1921 Pittsburgh Panthers football team

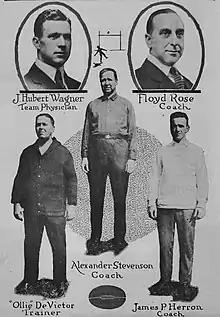

After compiling a record of 42–3–3 in his previous six seasons, Glenn Warner returned for his seventh season as Pitt coach with some reservations about "Pittsburgh's long term commitment to remaining competitive, which to his thinking included building a much-needed stadium and continuing to recruit top-level talent for the football squad." The Stanford University coaching offer piqued his interest but he remained committed to his contract. The Athletic Department added two former Pitt players to the organization - Pat Herron was named assistant coach and Dr. J. Huber Wagner was appointed team physician.